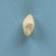
Maize quality: Good